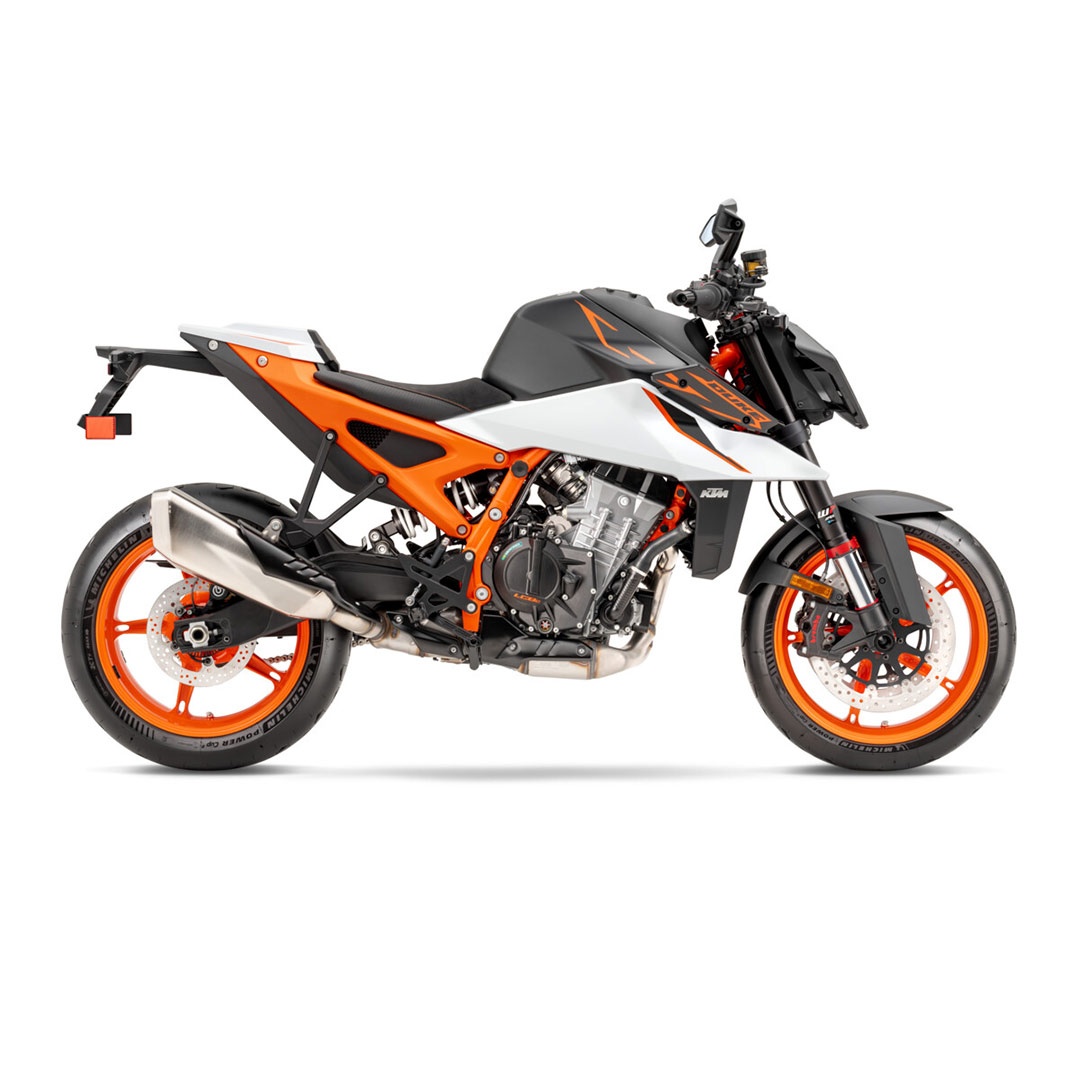
2025 KTM 990 DUKE R
*Plus freight: $750 Sportier in its stance, more intent in its purpose, and upgraded to the extreme. The KTM 990 DUKE R brings added flare to the middleweight Naked market with maximum fight that will get you further, faster. It sets a new standard with an increased power output of 130 PS, and boasts sharper ergonomics, coupled with upgraded WP APEX suspension and never-before-seen electronic functionality. This motorcycle is designed, developed and produced in Austria. Engine Torque 103 Nm Transmission 6-speed Battery capacity 6 Ah Cooling Liquid cooled with water/oil heat exchanger Displacement 947 cm³ Chassis Weight (without fuel) 179 kg Front brake disc diameter 320 mm Rear brake disc diameter 240 mm Front brake 2x radially mounted 4 piston caliper Rear brake Single-piston floating calliper, brake disc Chain 520 X-Ring Frame design Chromium-Molybdenum-Steel frame using the engine as stressed element, powder coated Front suspension WP APEX 48 Ground clearance 210 mm Seat height 840 mm Steering head angle 65.9 ° Suspension travel (front) 143 mm Suspension travel (rear) 140 mm Wheelbase 1481 ± 15 mm
Brand: KTM
Category: Vehicles & Parts > Vehicles > Motor Vehicles > Motorcycles & Scooters > Non-Electric Motorcycles & Scooters